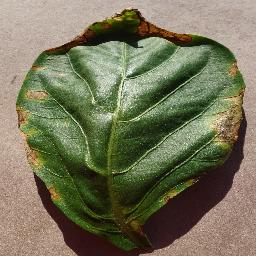
Label: Pepper,_bell___Bacterial_spot